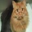
Label: cat